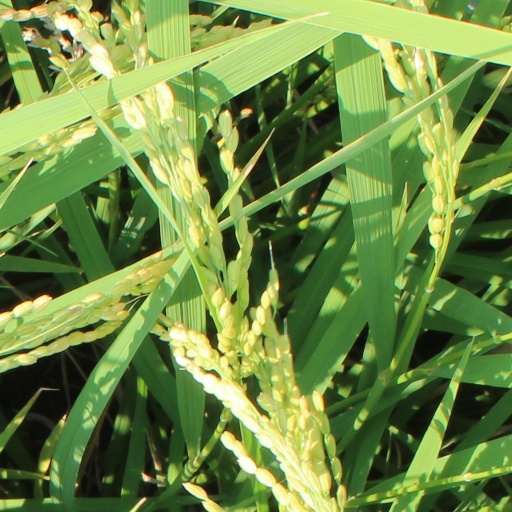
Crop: rice